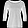
Label: T - shirt / top